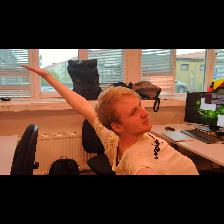
Label: Human